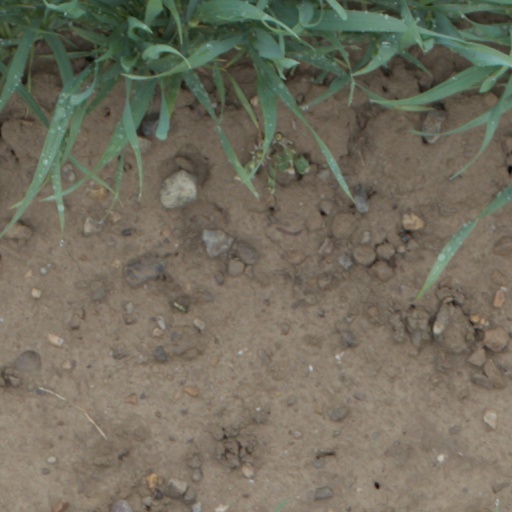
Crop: wheat